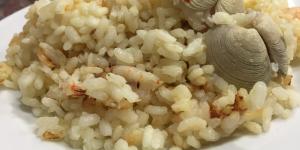
risotto de gambas y almejas